Dwarfs and pygmies in ancient Egypt

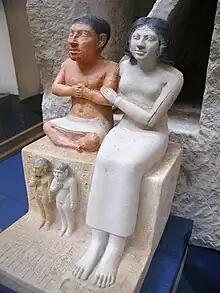
Statue of the dwarf Seneb, his wife and children, 4th or 5th dynasty

The typical depiction of a dwarf in Egyptian art is realistic, showing a normally grown torso and head, but visibly shortened and slightly bent arms and legs. These proportions point to achondroplasia and hypochondroplasia as the conditions responsible for the dwarfism of the individual. Yet, there are also reliefs of small peoples with normal body proportions and it remains unclear if these representations show real pygmies or if these people are represented small in order to reflect their low rank or accentuate the main scene of the relief.